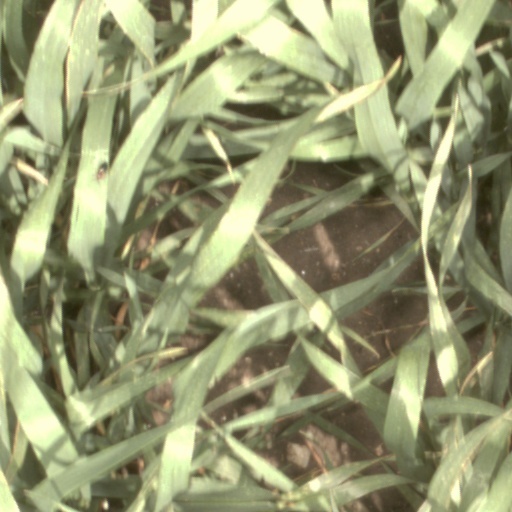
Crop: wheat